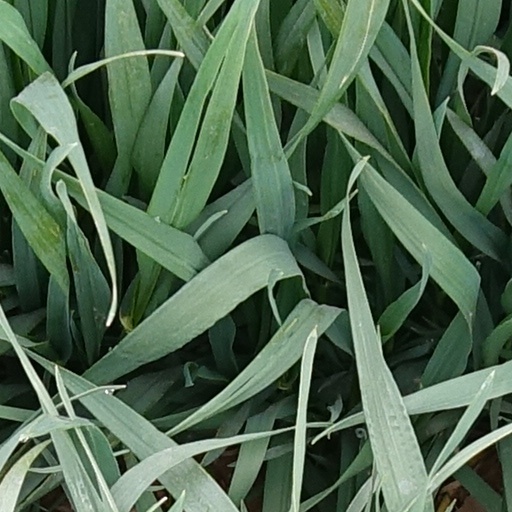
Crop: wheat